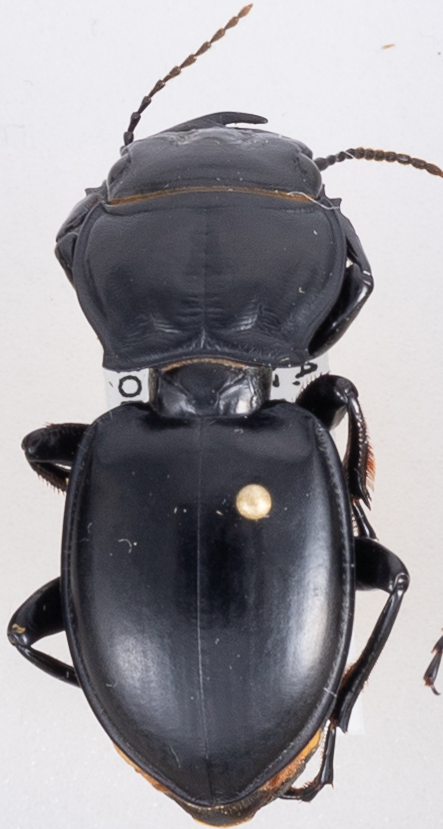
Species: Pasimachus californicus
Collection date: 2015-07-20
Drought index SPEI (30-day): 1.16
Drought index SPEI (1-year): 0.558
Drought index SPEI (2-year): -0.114